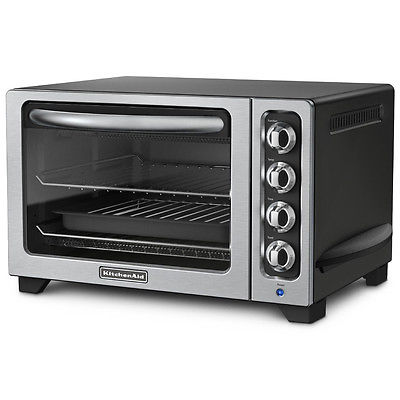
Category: toaster